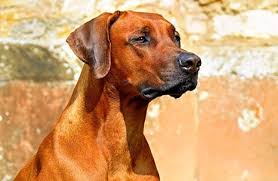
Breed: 230-n000080-Rhodesian_ridgeback